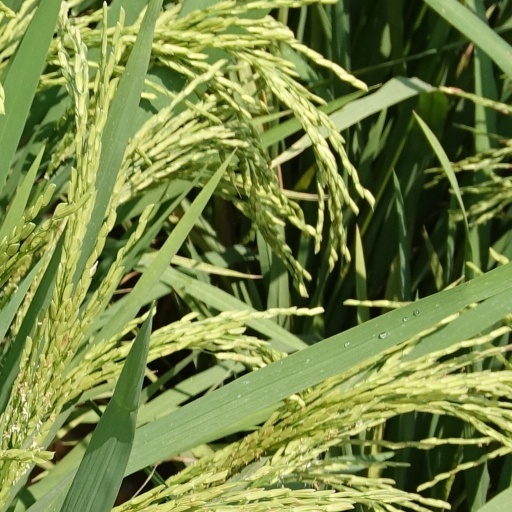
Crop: rice